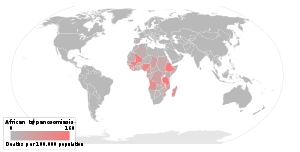
La trypanosomiase africaine, couramment appelée maladie du sommeil, est une forme de trypanosomiase, une maladie parasitaire provoquée par un trypanosome, qui est transmis par la piqûre de la mouche tsé-tsé ou glossine et qui affecte les animaux et les humains. Deux sous-espèces d'un trypanosome génèrent chez l'humain des pathologies différentes : Trypanosoma brucei ssp. gambiense et Trypanosome brucei ssp. rhodensiense.